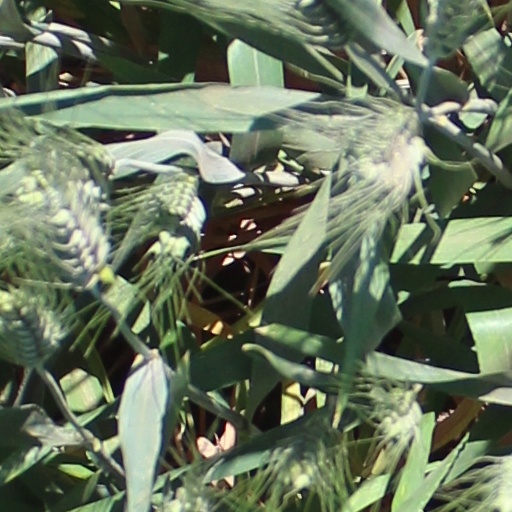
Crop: wheat